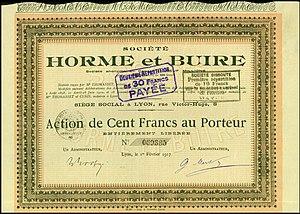
La Société Horme et Buire est créée en 1909 pour remplacer la Société Nouvelle des Établissements de l'Horme et de la Buire fondée en 1895 et en proie à des difficultés financières. Elle disparait en 1929 et le site de l'Horme est alors occupé par les Aciéries du Nord.